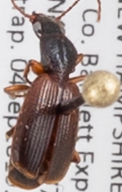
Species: Cymindis neglecta
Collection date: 2019-09-04
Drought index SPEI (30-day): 0.27
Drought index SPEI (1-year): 0.966
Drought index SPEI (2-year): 0.732